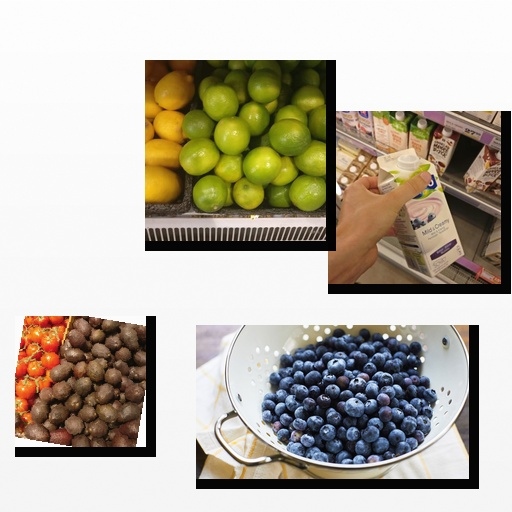
Food items: avocado, blueberry, lime, blueberry_soy_yogurt